Roxanne Franck

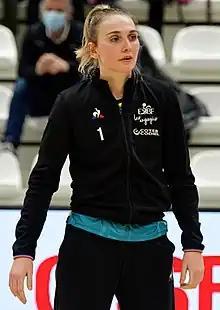
Roxanne Frank (2022)

Roxanne Franck (born 14 January 1998) is a French handball player who plays for Paris 92 and the France national team.